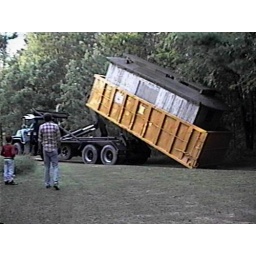
We had to lower the loaded dumpster in order to clear some trees in the long driveway.